Modane

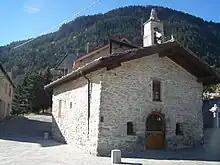
The chapel of Saint-Jacques

In Modane existed around 1892 a large, fortified drying place for Swiss stone pine cones, which was accessed via a Decauville narrow gauge railway. The cones and seeds were used to produce pine liqueur and food, respectively.